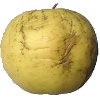
Label: Apple Golden 1